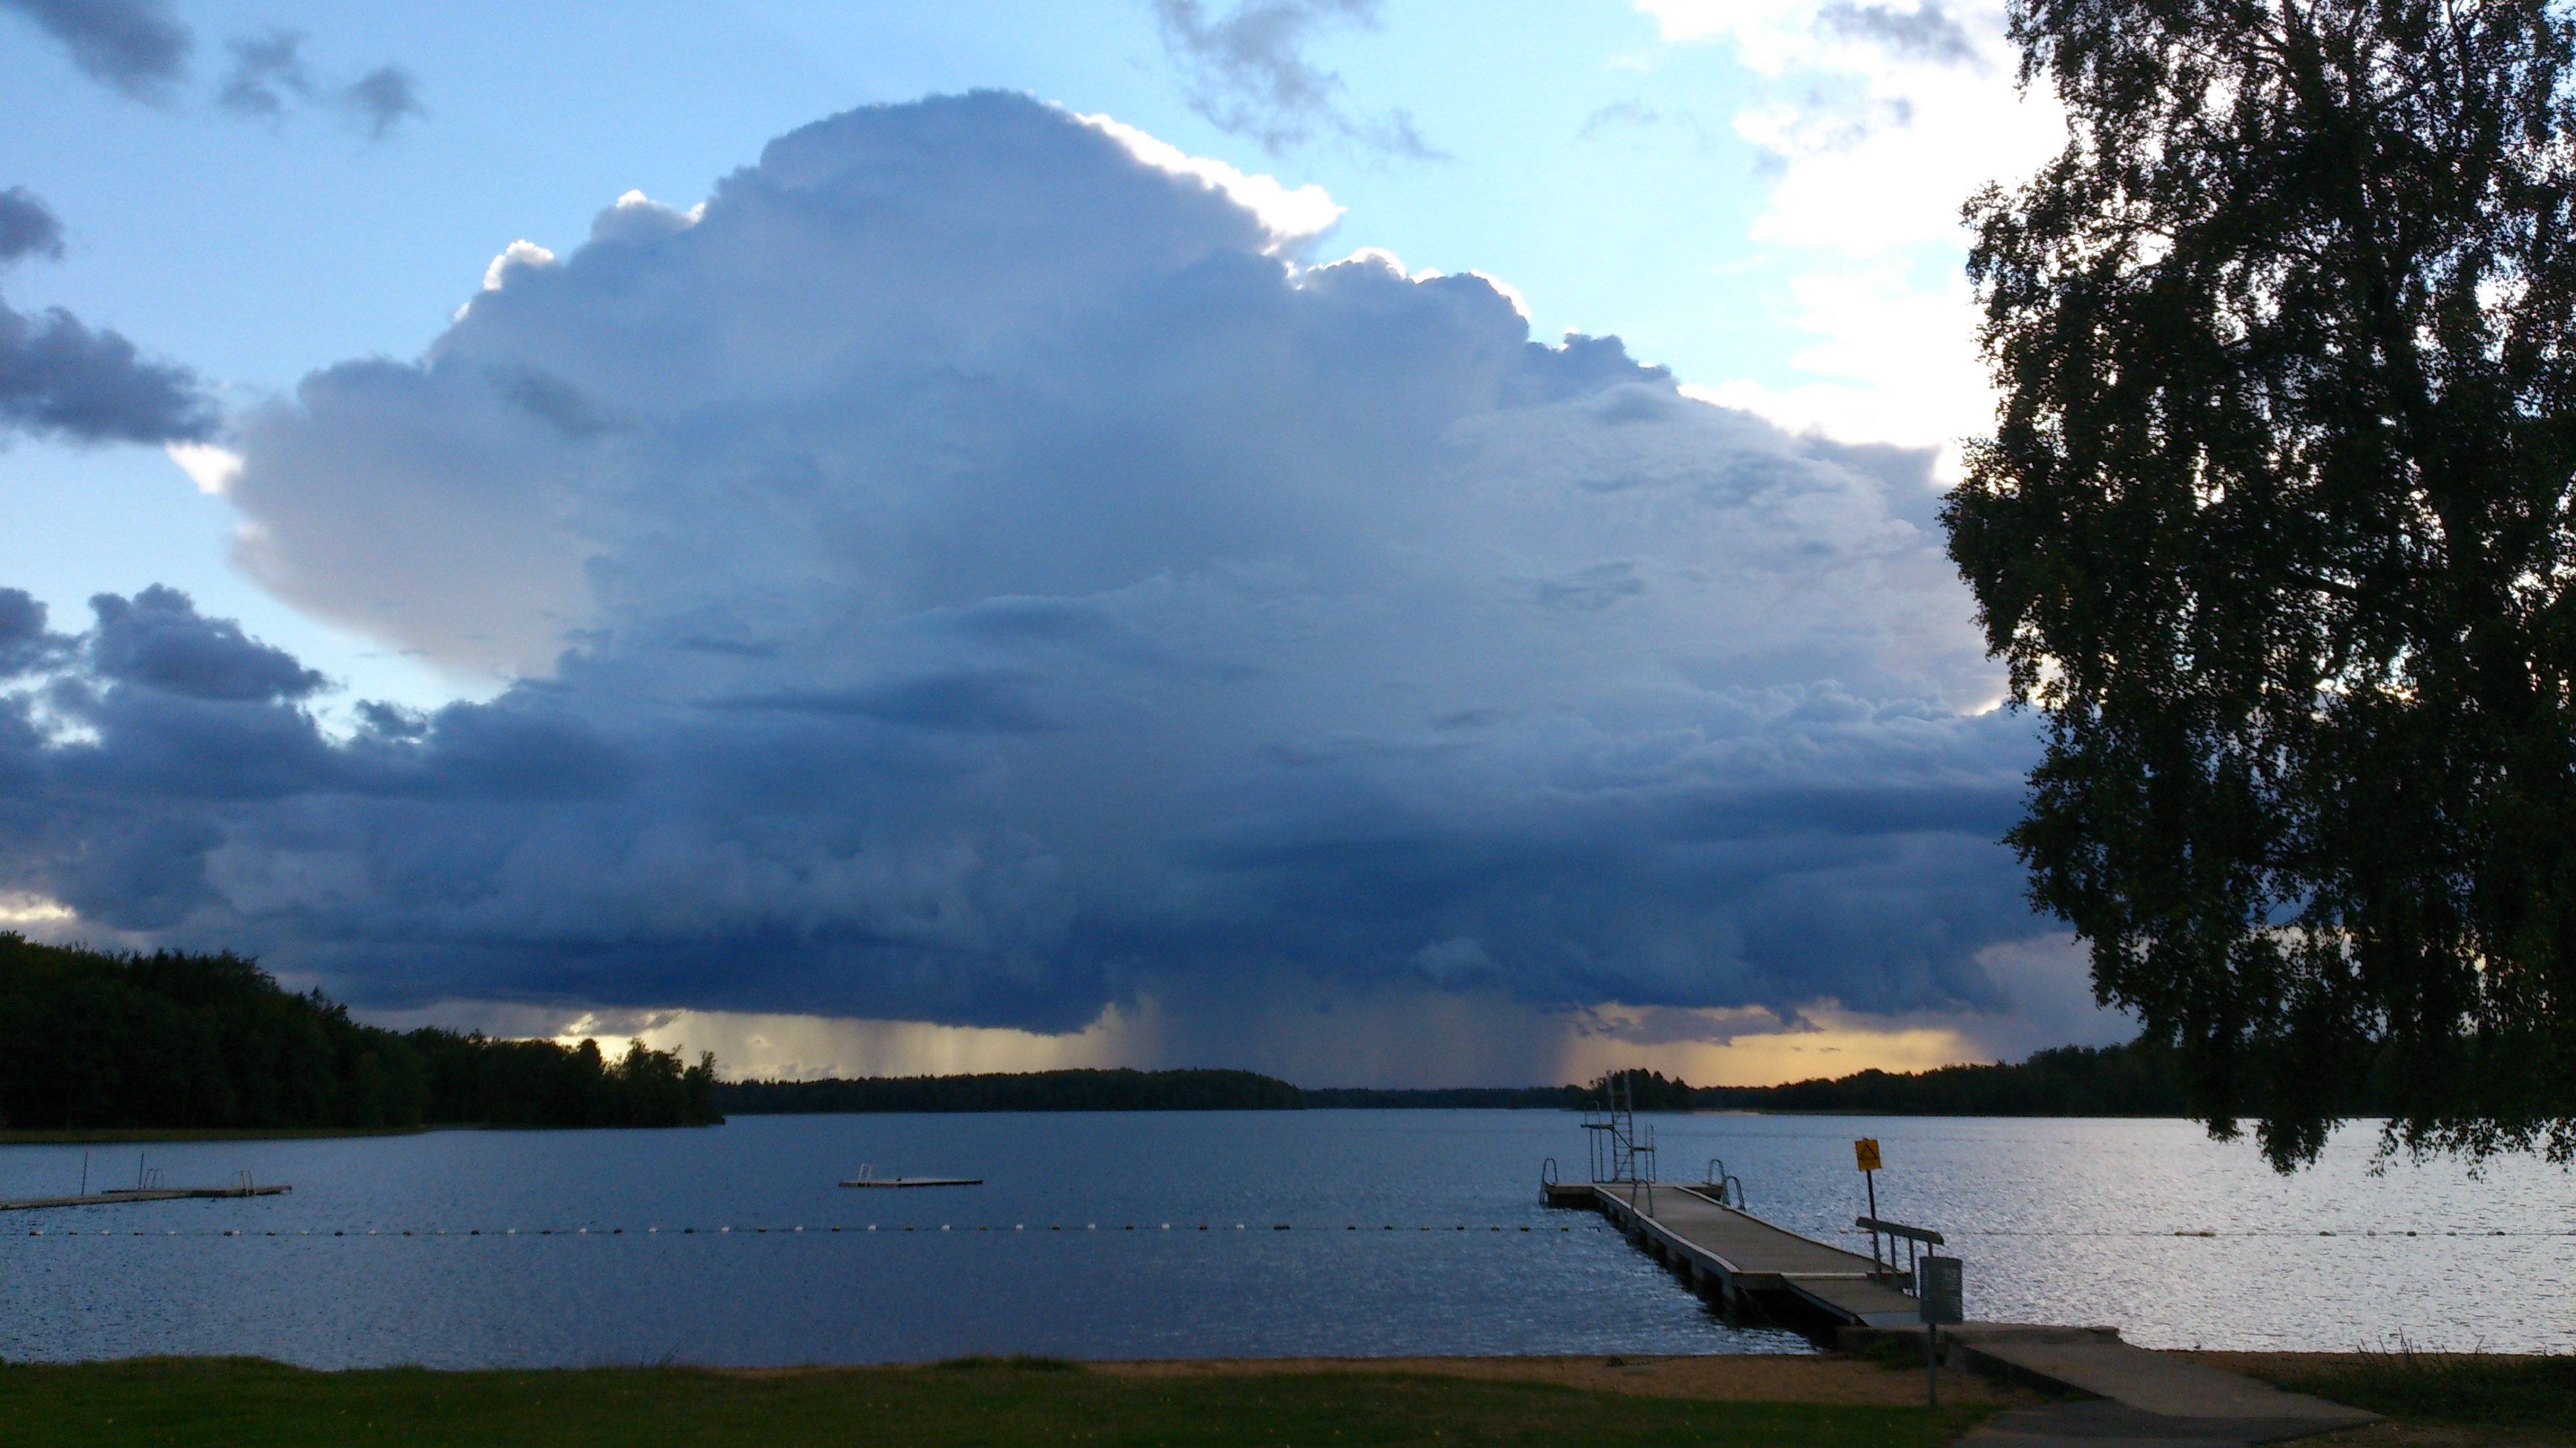
landscape, sea, nature, cloud, sky, morning, rain, lake, dawn, river, summer, dusk, evening, reflection, storm, reservoir, body of water, thunder, loch, atmospheric phenomenon